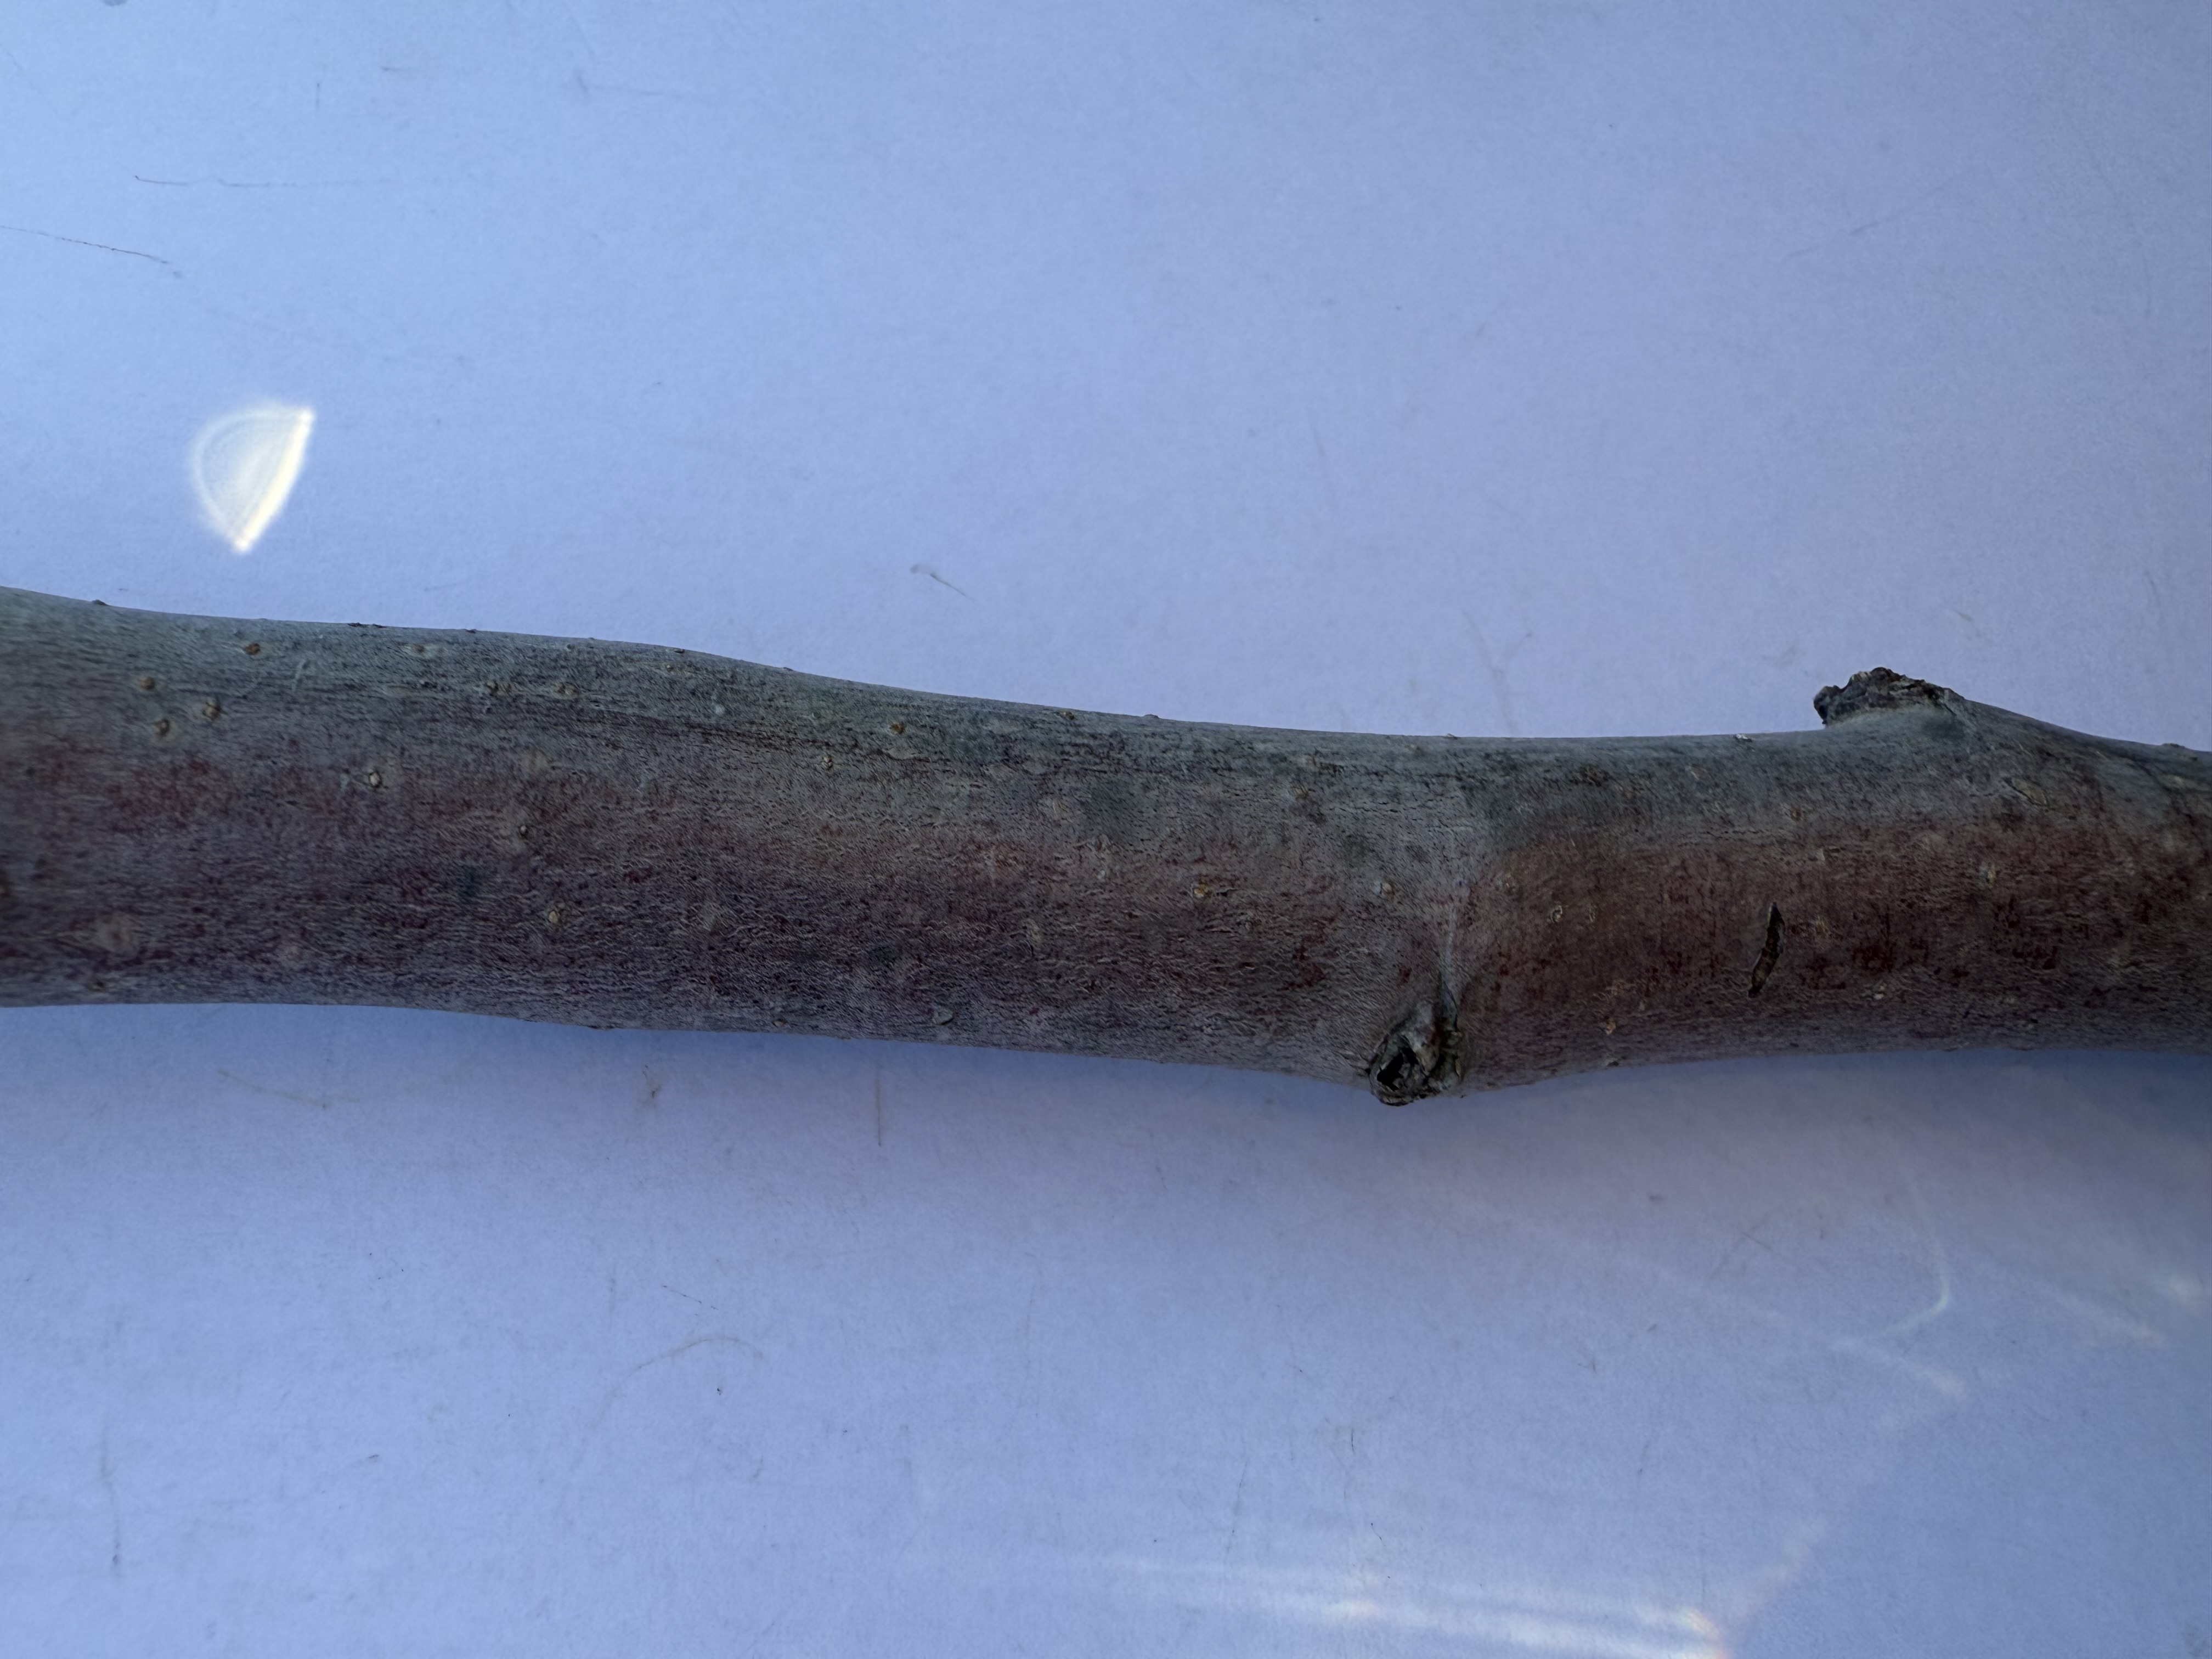
Variety: Granny Smith Apple